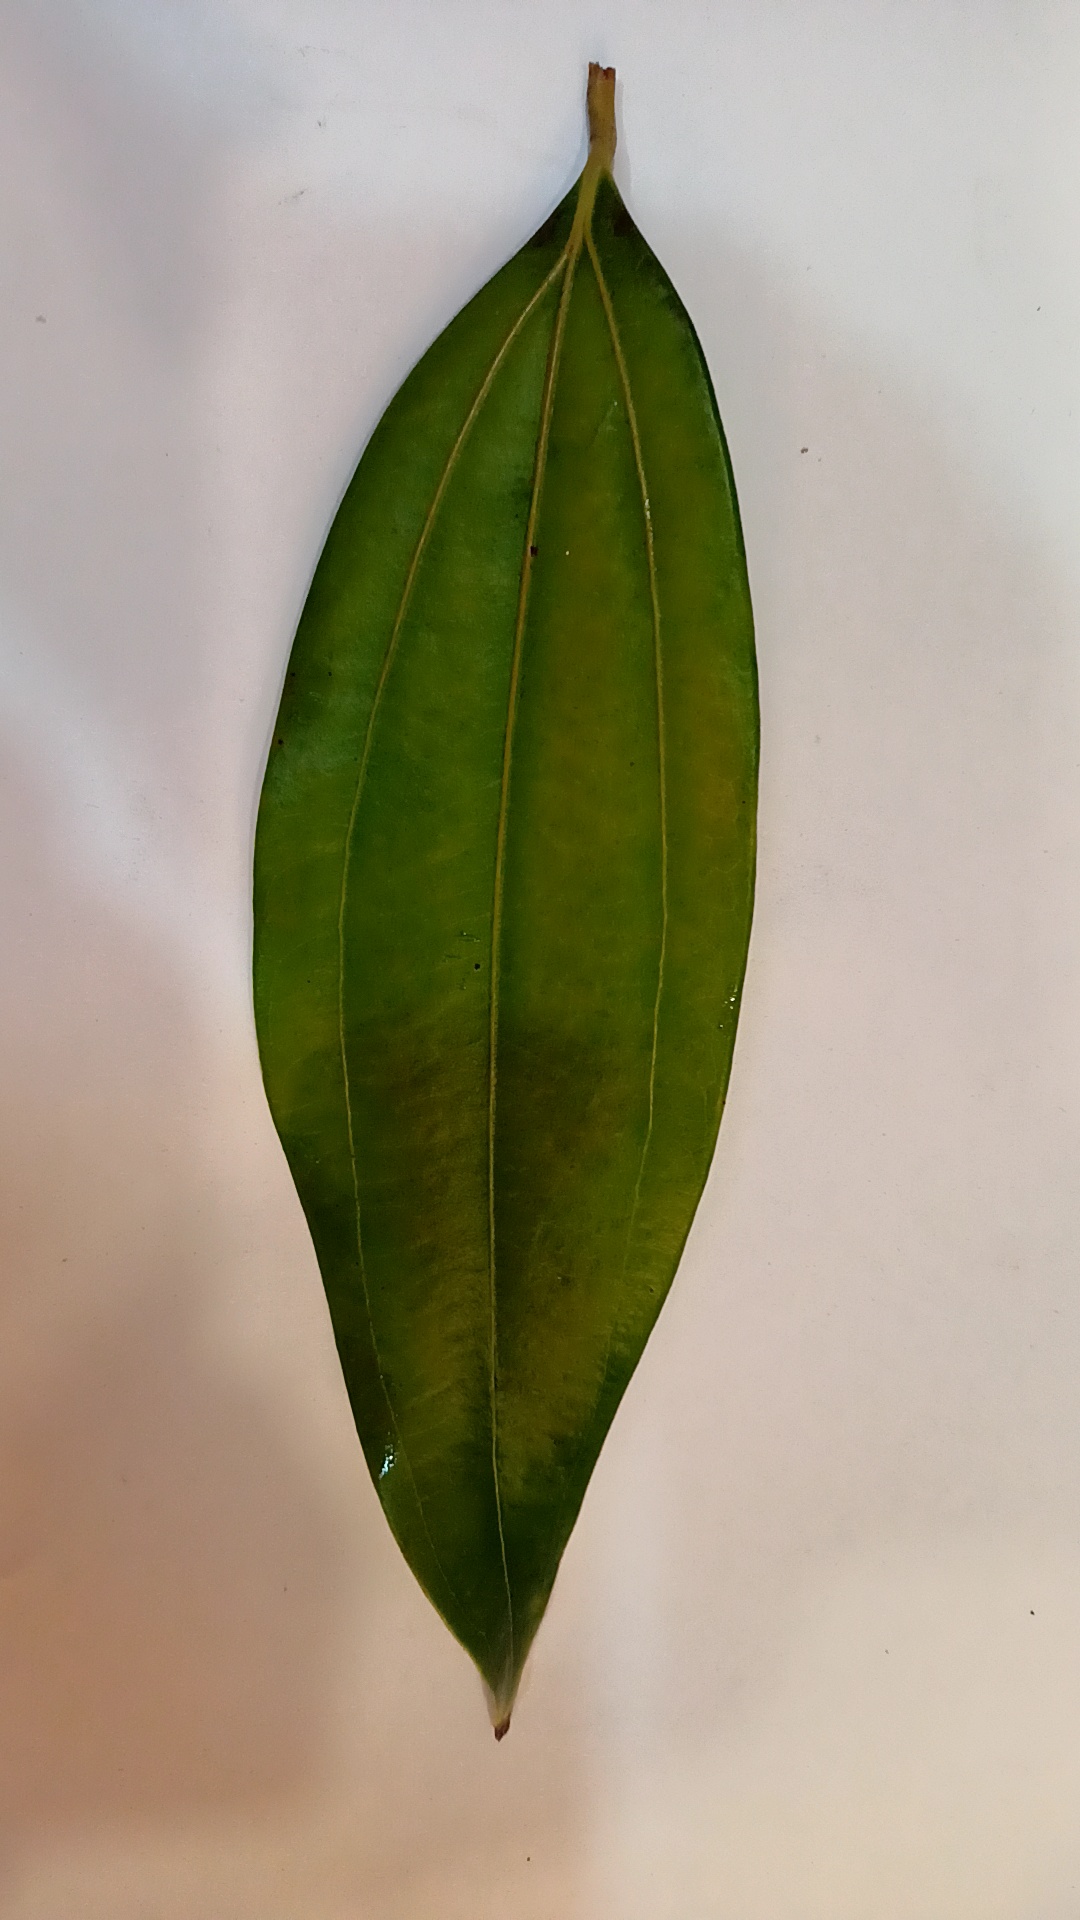
Label: Healthy